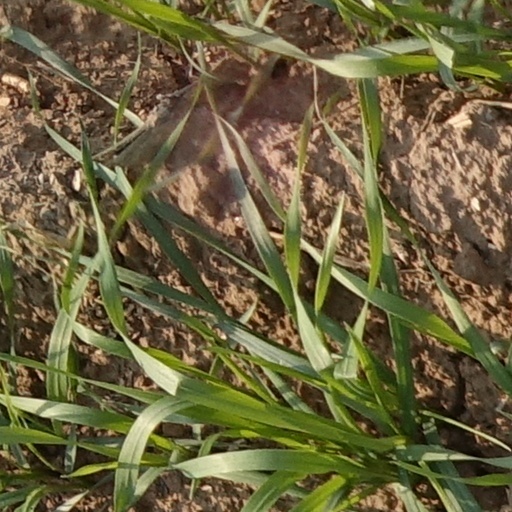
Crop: wheat